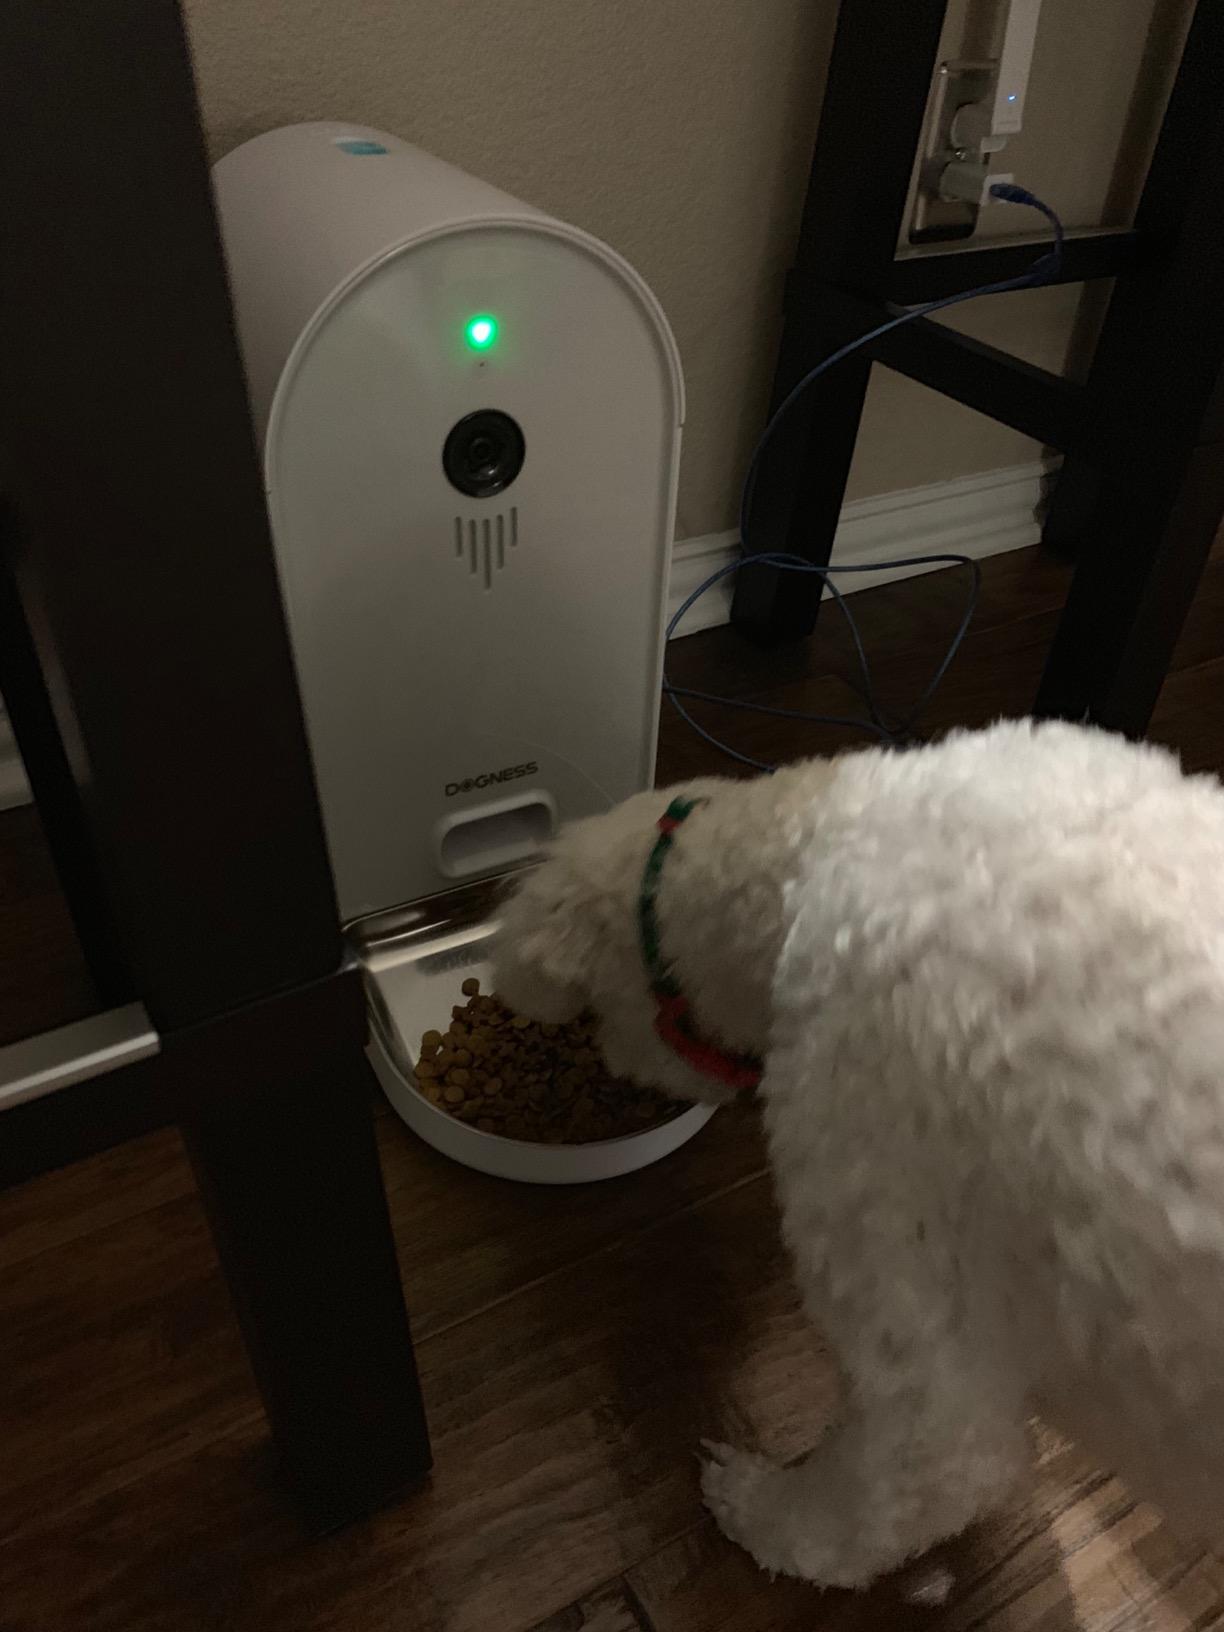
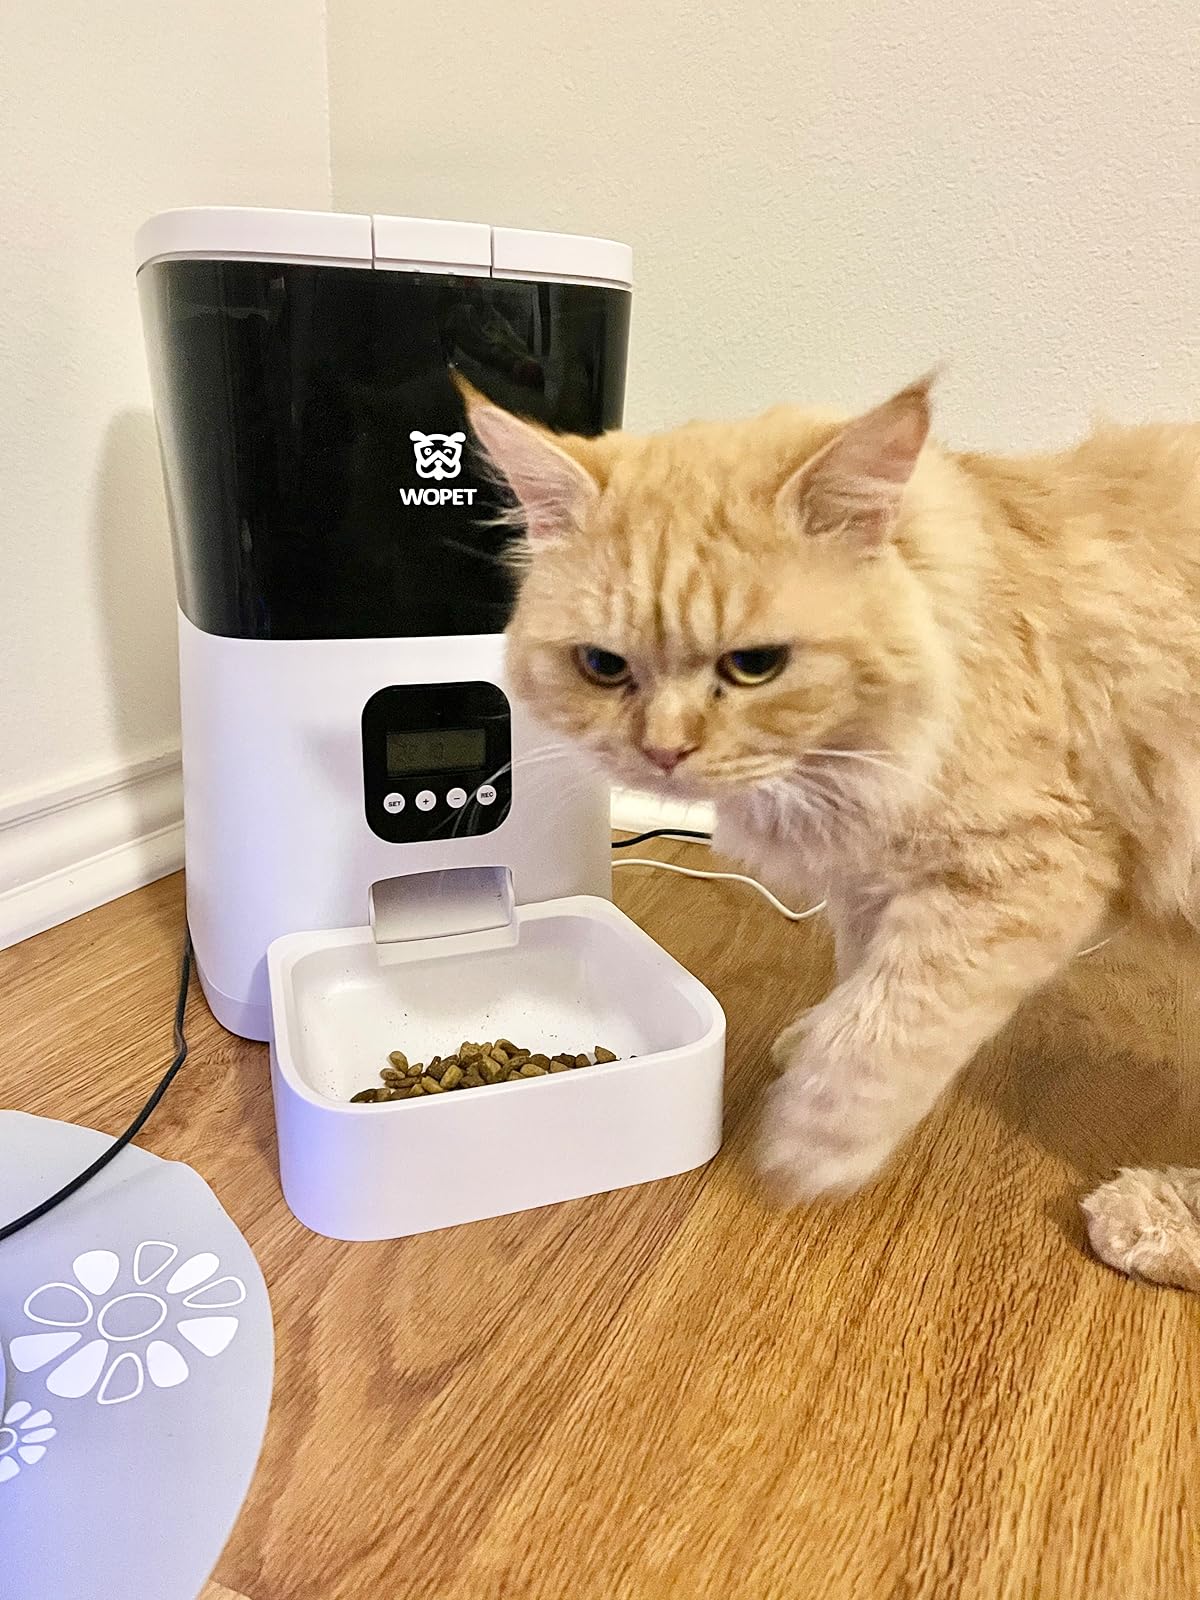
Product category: items_feeder
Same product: no